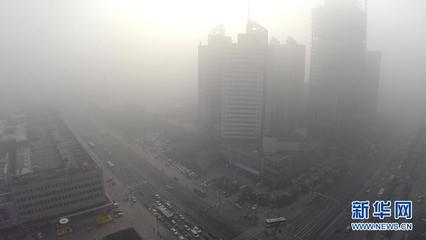
Weather: foggy or hazy